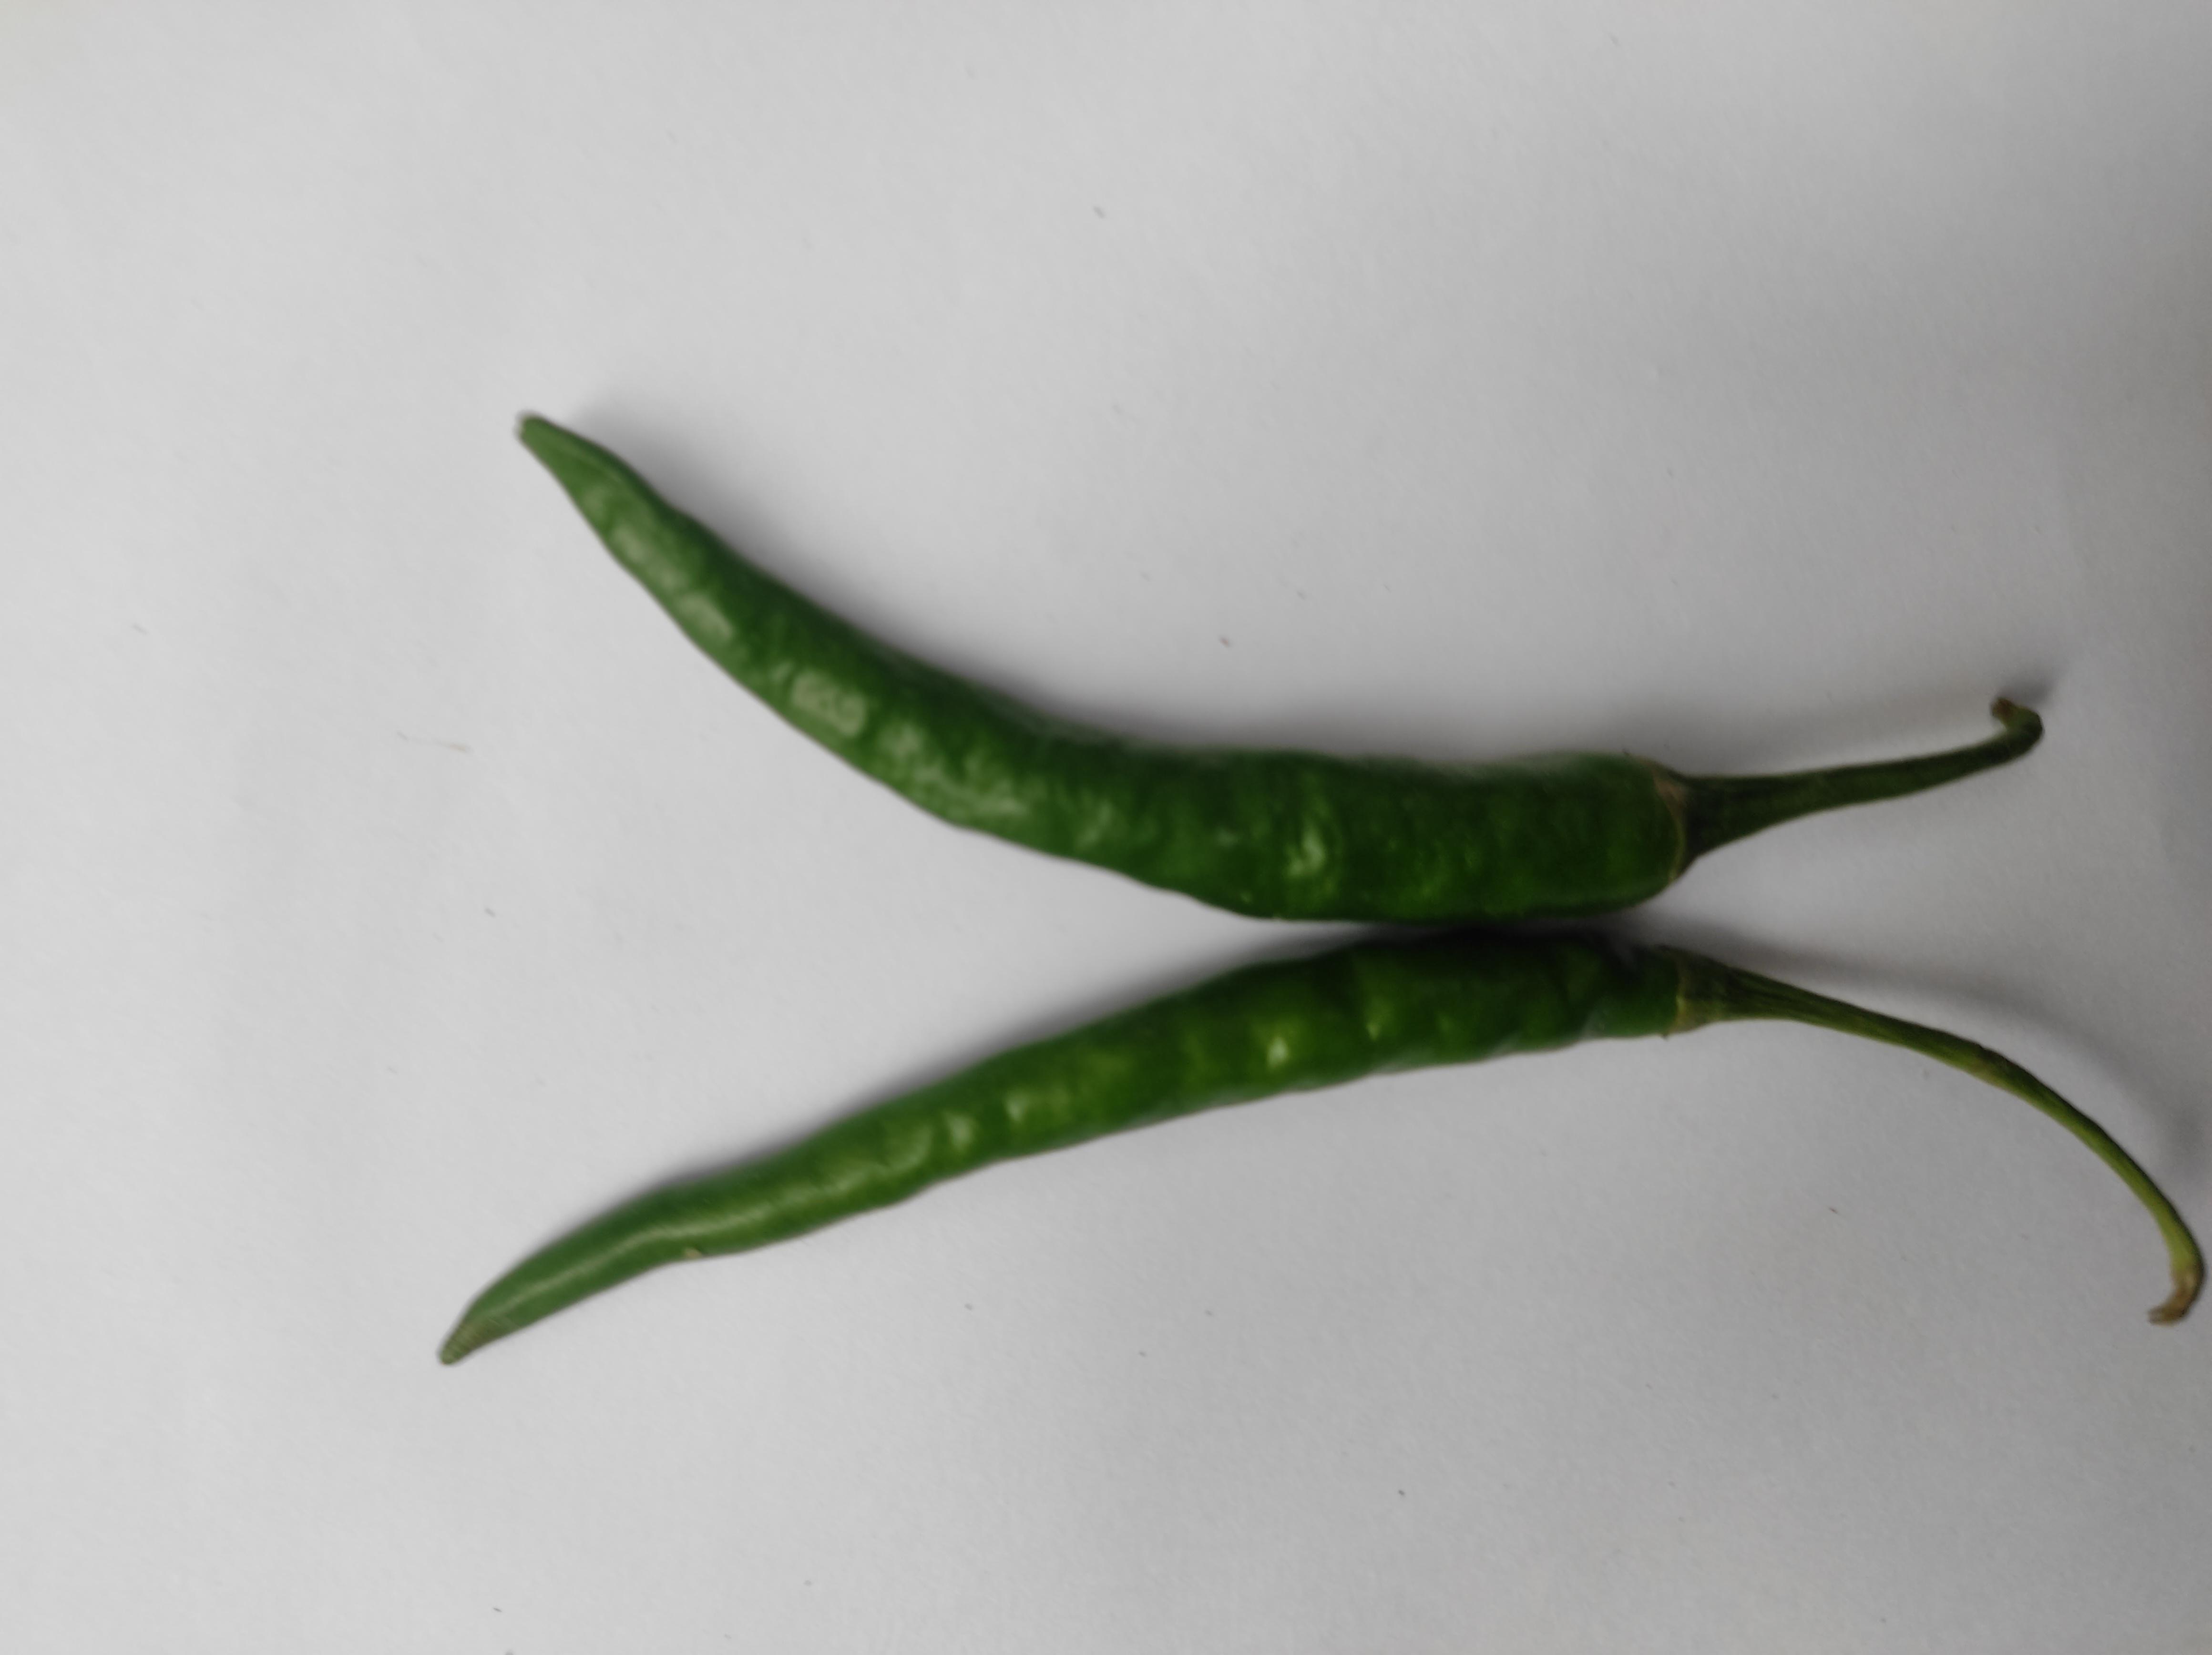
Label: Green Chili